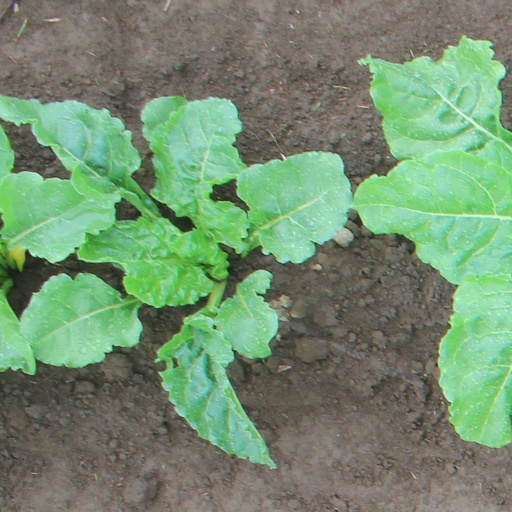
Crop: sugar beet